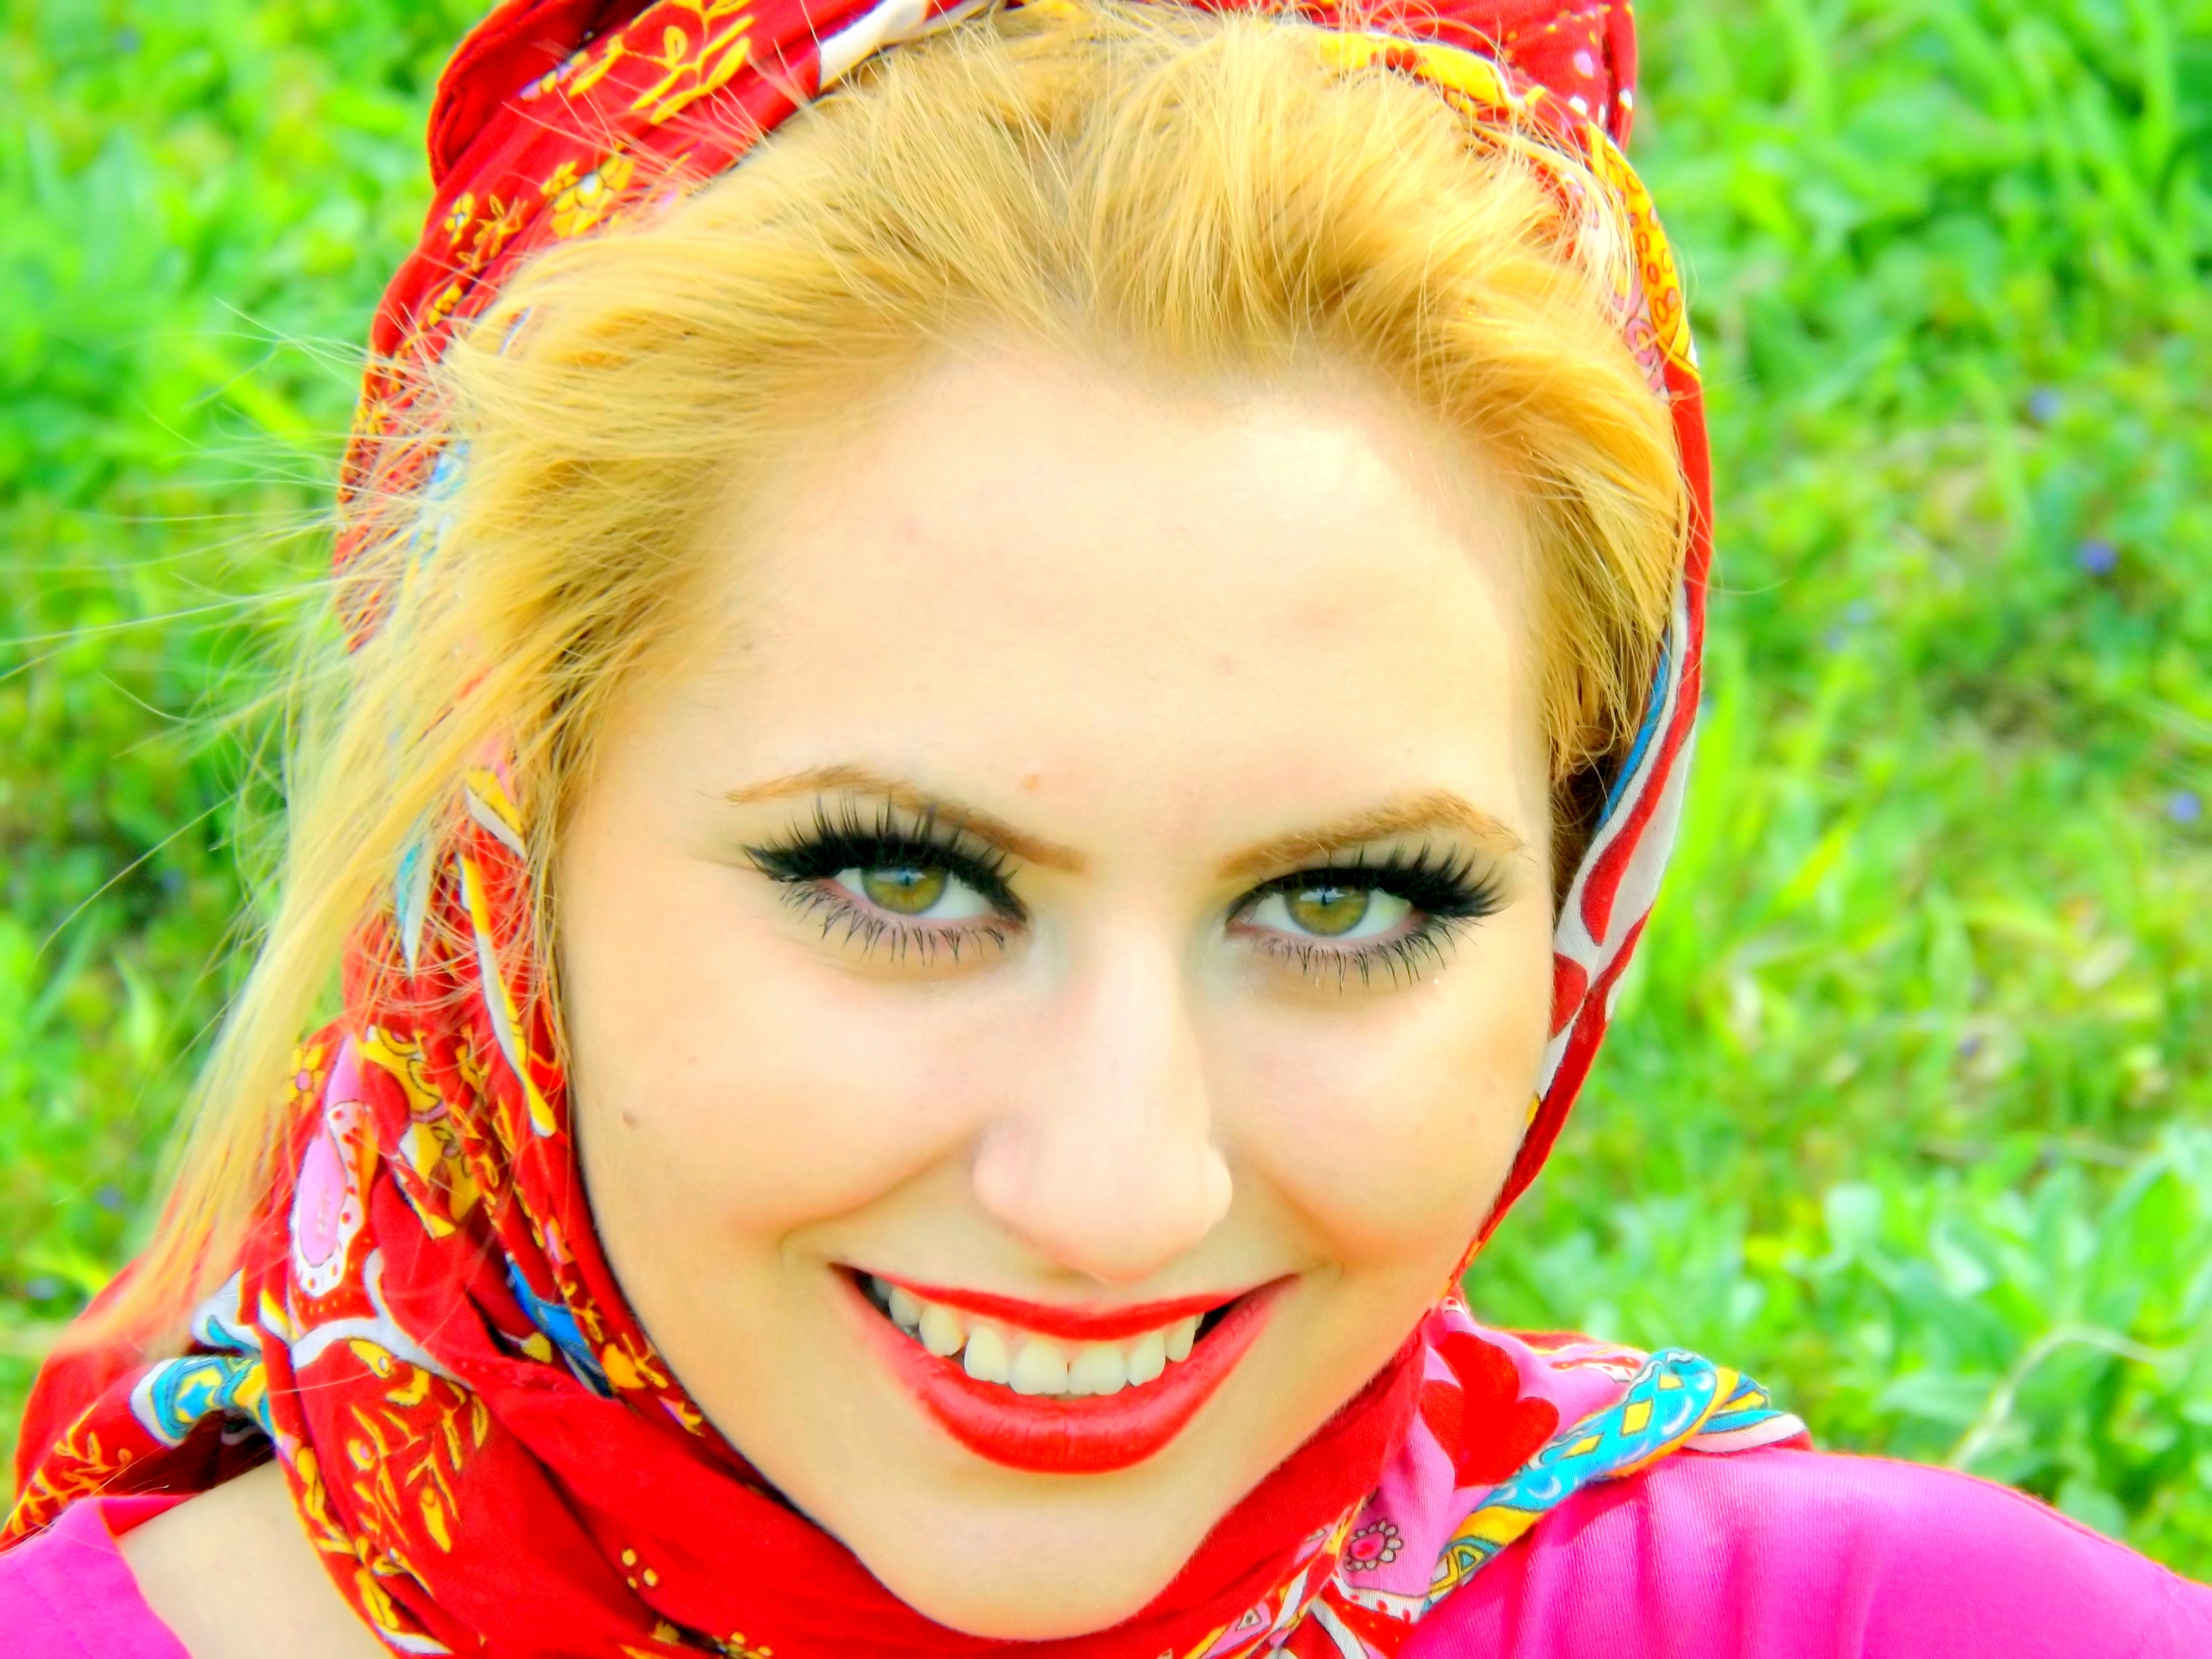
person, girl, woman, hair, photography, flower, portrait, model, red, color, child, clothing, lady, facial expression, lip, hairstyle, smile, close up, human body, face, nose, dress, toddler, eye, head, skin, beauty, nice, blond, organ, laughter, sweetness, emotion, photo shoot, blond hair, portrait photography